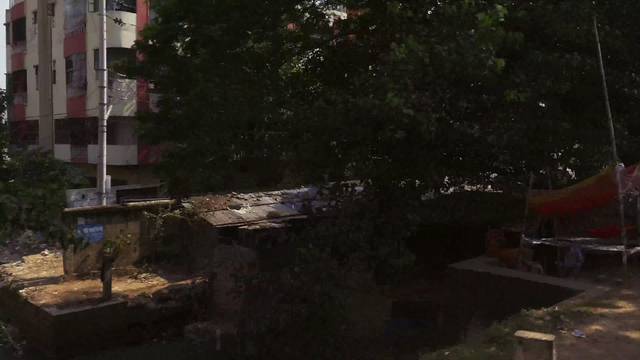
Region: Bangladesh
Coordinates: 23.808, 90.403